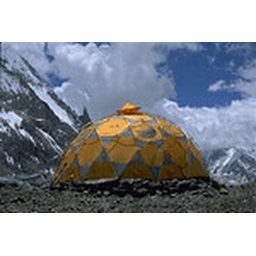
Look at that tent house in the K2 base camp